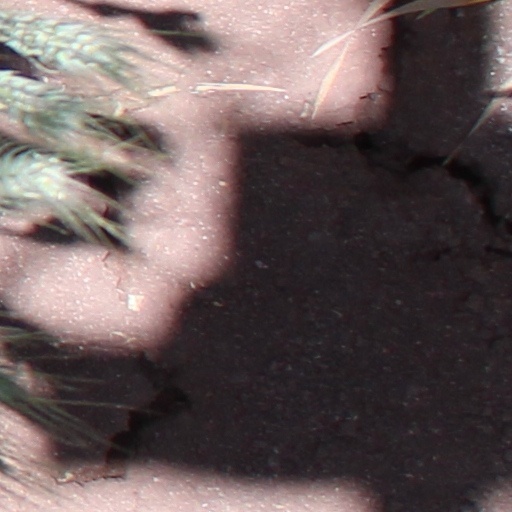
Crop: wheat